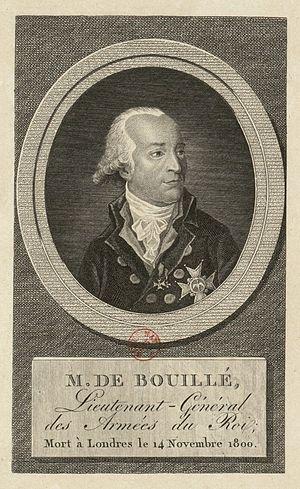
M. de Bouillé, Lieutenant-Général des Armées du Roi, mort à Londres le 14 novembre 1800. Estampe (eau-forte, burin).